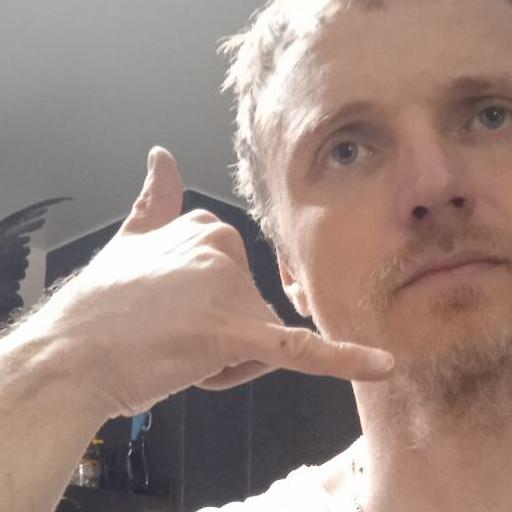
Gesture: call